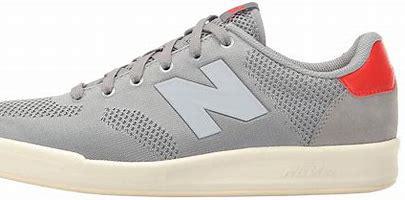
Brand: New
Model: Balance New Balance 300 Series